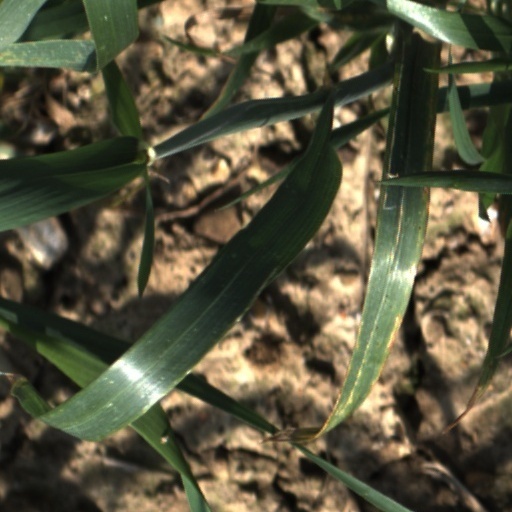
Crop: wheat